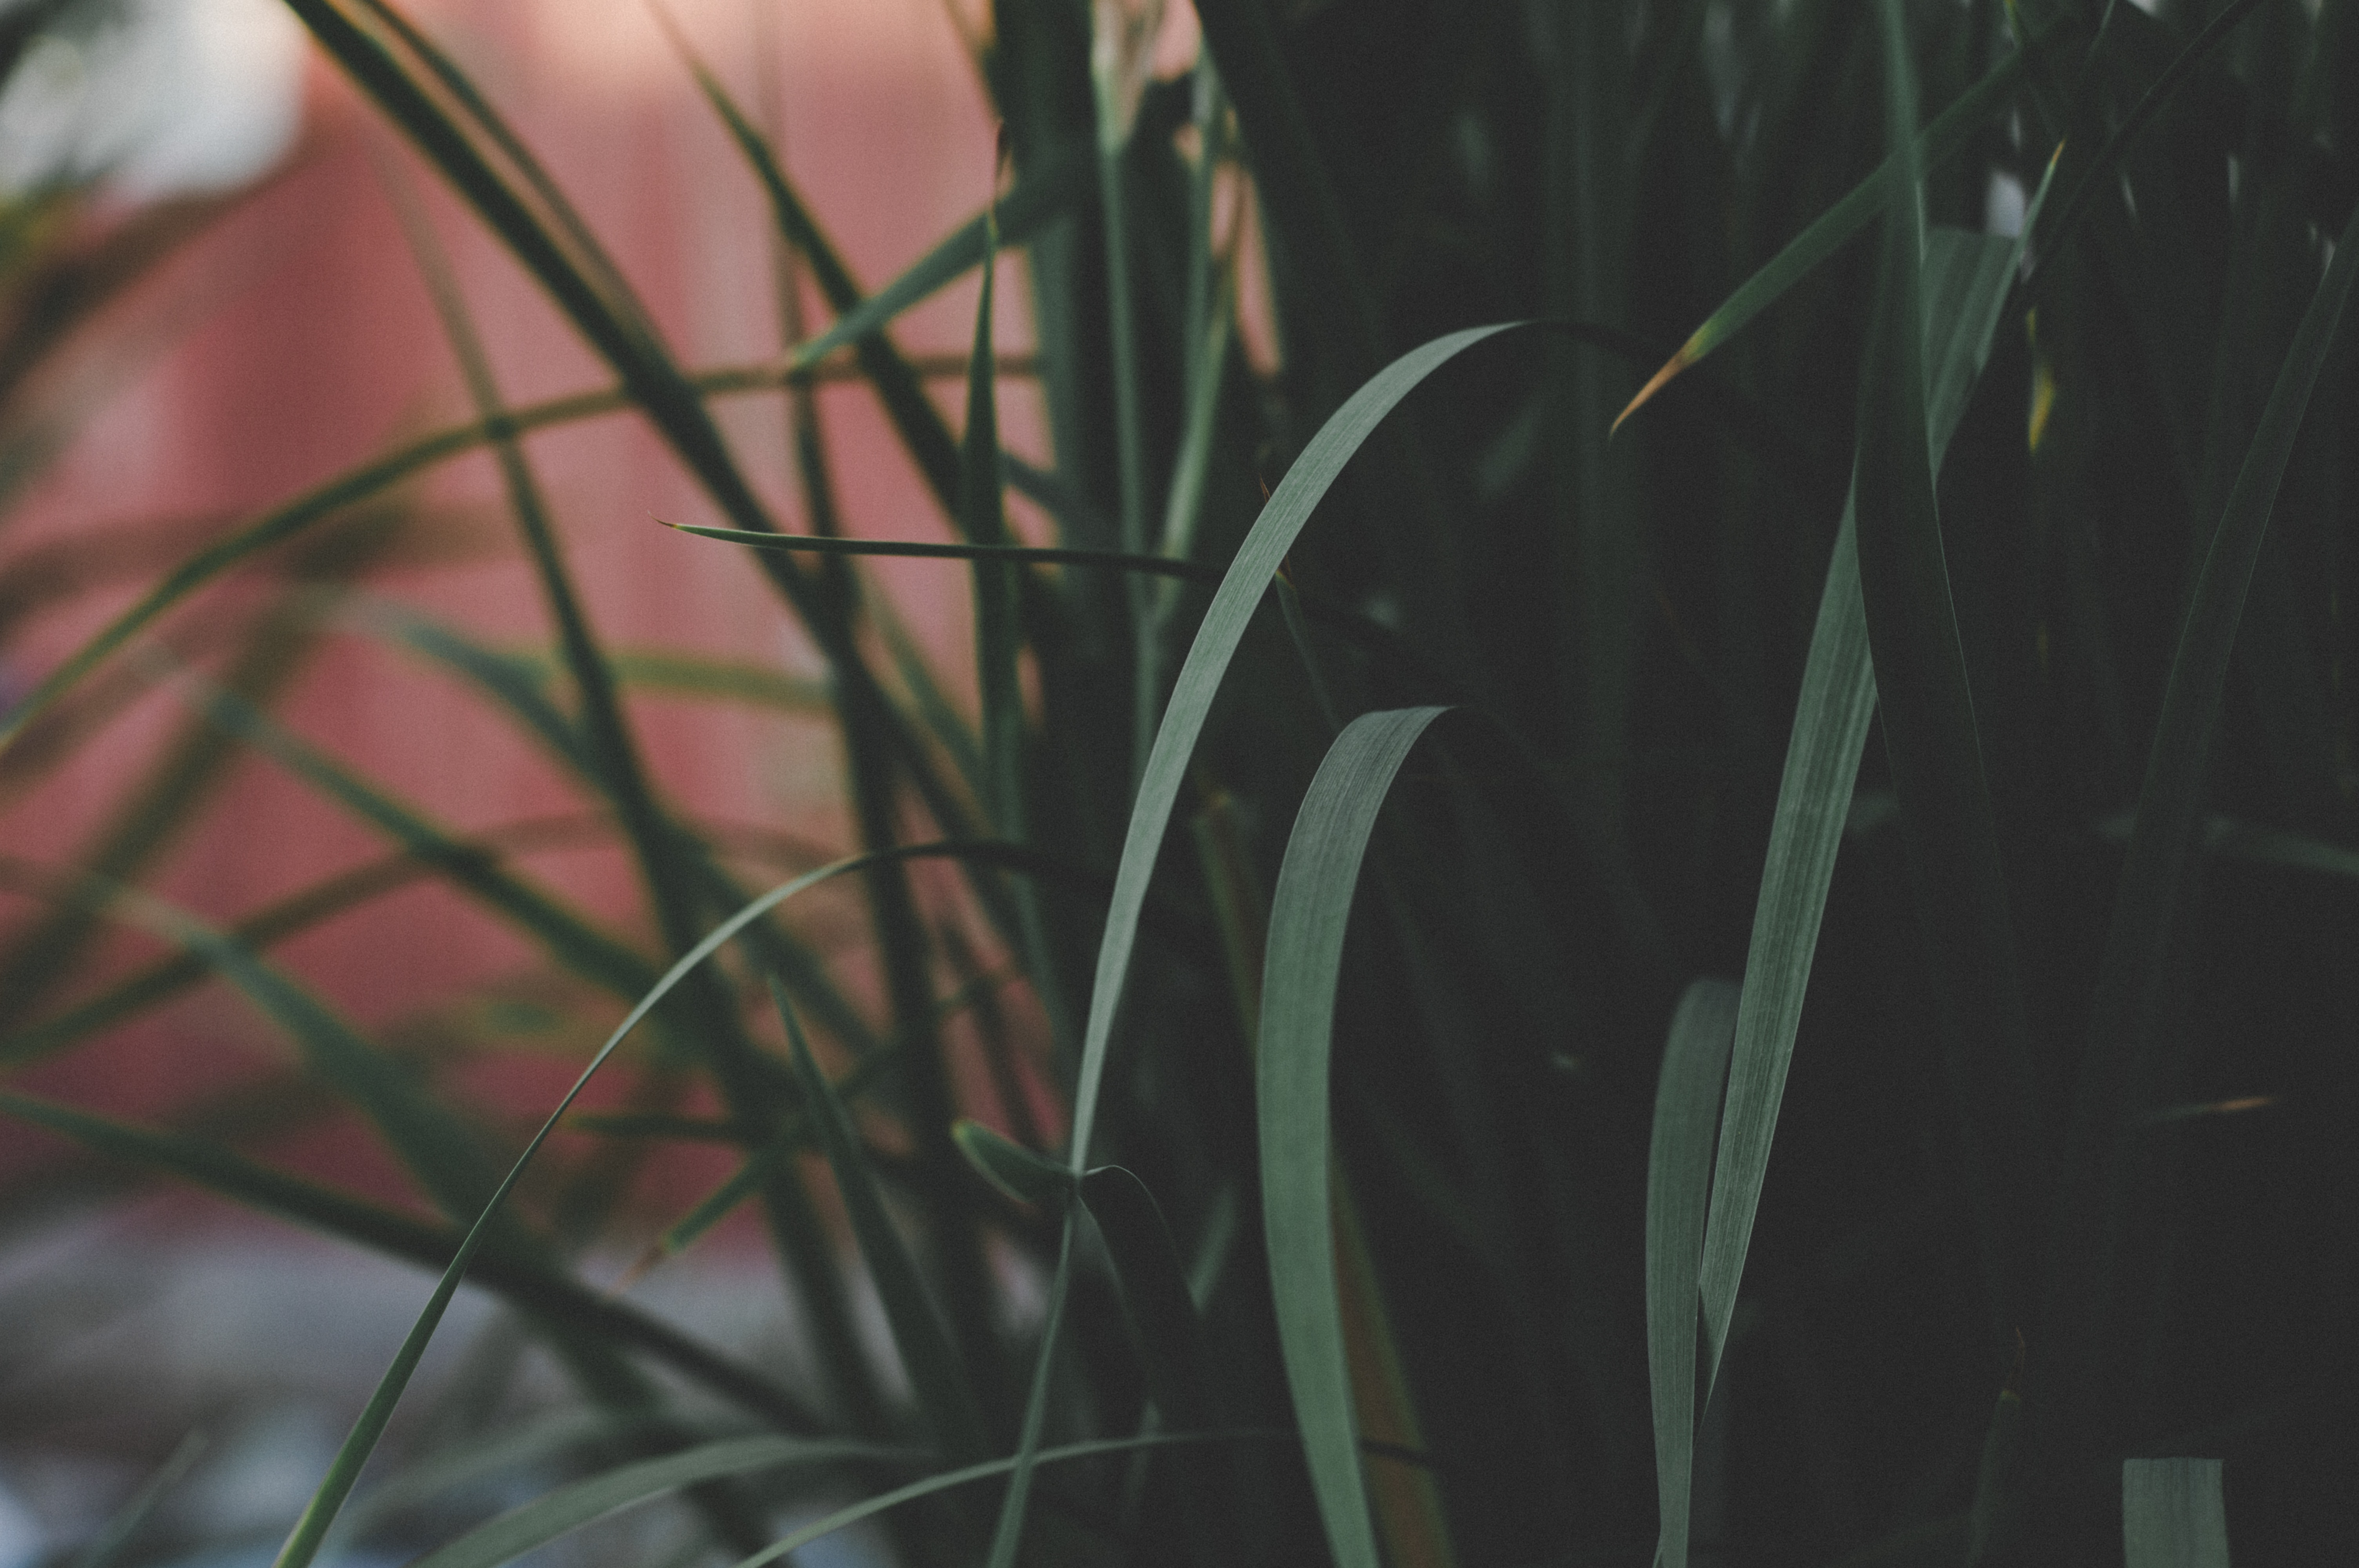
leaf, vegetation, grass, green, plant, terrestrial plant, botany, grass family, plant stem, flower, tree, organism, adaptation, twig, branch, phragmites, lemongrass, sedge family, perennial plant